Rameswaram

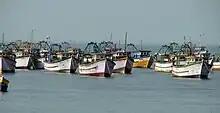
Set of boats anchored in the shores.

The Ramanathaswamy Temple is the most notable historic landmark of the town. Located in the centre of town, It is a famous Hindu temple dedicated to the deity Shiva. The temple is one of the 12 "Jyotirlinga" shrines, where Shiva is worshipped in the form of a "Jyotirlinga," meaning "pillar of light". It is also one of the 275 "Paadal Petra Sthalam" temples and is glorified in hymns by the three of the most revered Nayanar saints (7th century Saivite saints), Appar, Sundarar, and Tirugnana Sambandar. The temple in its current structure was built during the 12th century by Pandya Dynasty. The temple has the longest corridor among all Hindu temples in India. The breadth of these columned corridors varies from with a height of . Each pillar is sculpted in Nayak style as in Madurai Meenakshi Amman Temple. The contribution of the kings of the Sethupathy dynasty (17th century) to the temple was considerable. Large amount of money was spent during the tenure of Pradani Muthirulappa Pillai towards the restoration of the pagodas which were falling into ruins – the Chockattan Mantapam or the cloistered precincts of the temple was reconstructed by him. The rulers of Sri Lanka contributed to the temple – Parakrama Bahu (1153–1186 CE) was involved in the construction of the sanctum sanctorum of the temple. The eastern tower and shrine of Nataraja were built by Dalavai Sethupathy in 1649 CE. The second enclosure is ascribed to Chinna Udayar Sethupathy and his son Ragunatha Thirumalai (1500–1540 CE). The third enclosure was constructed by Muthu Ramalinga Sethupathy (1725–1771 CE) – his statue is located in the entrance of the corridor.